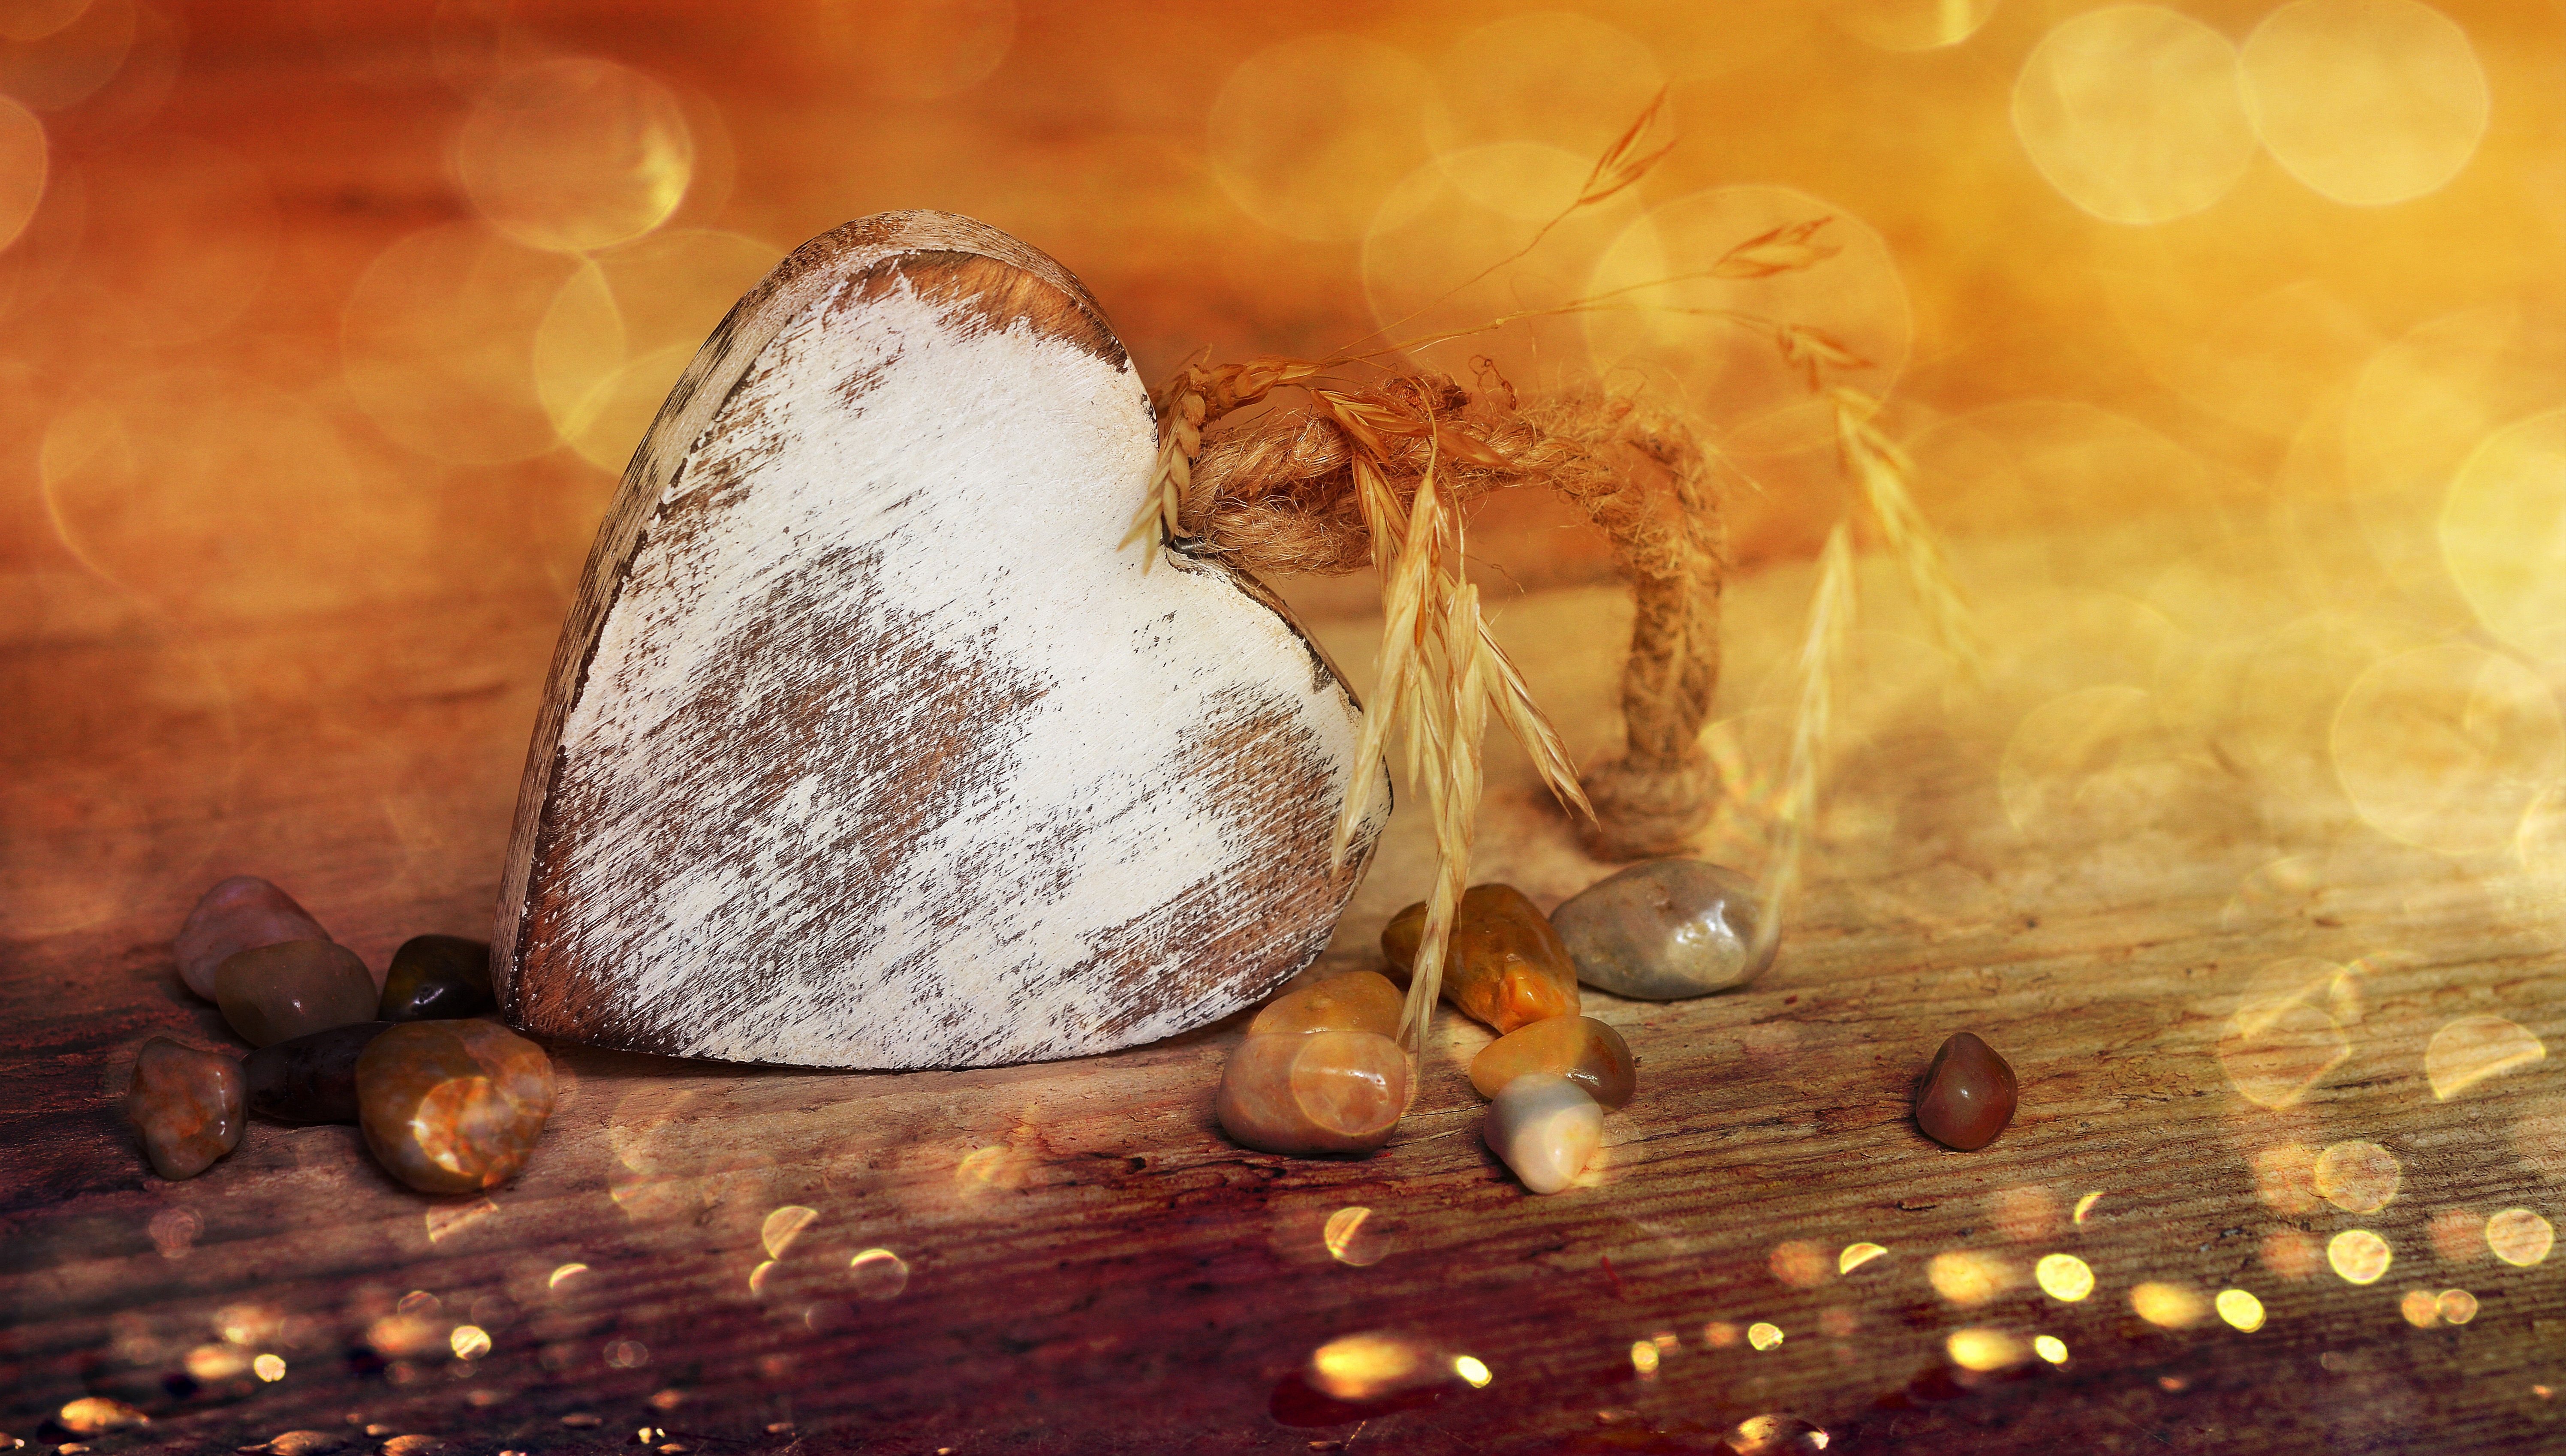
bokeh, wood, morning, heart, decoration, autumn, close, still life, painting, deco, stones, affection, decorative, wooden heart, decorative stones, still life photography, dekoherz